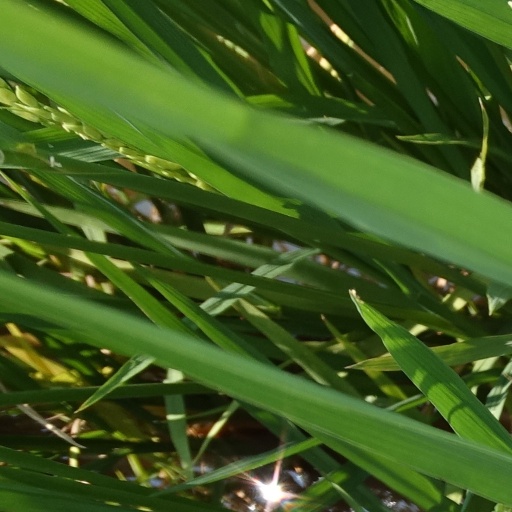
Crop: rice